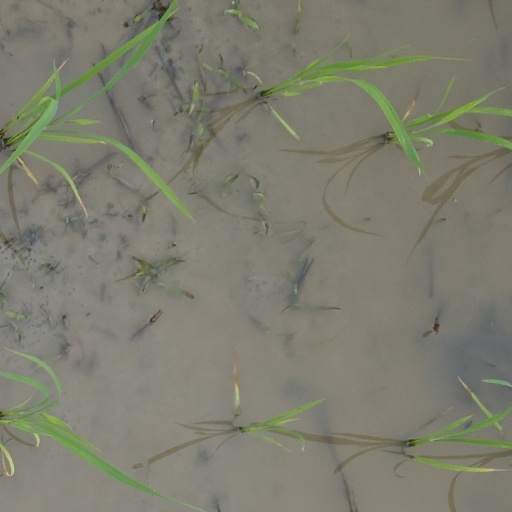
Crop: rice